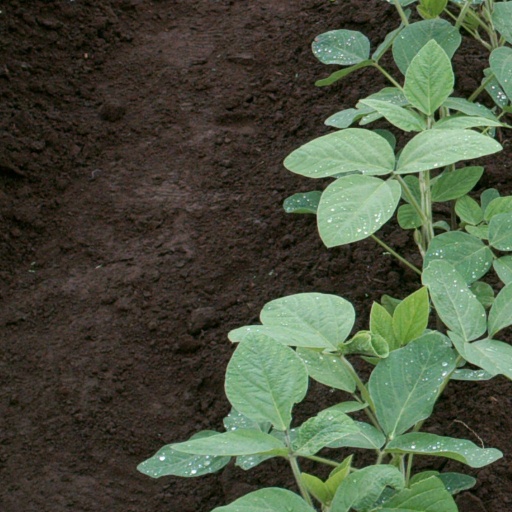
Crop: soybean